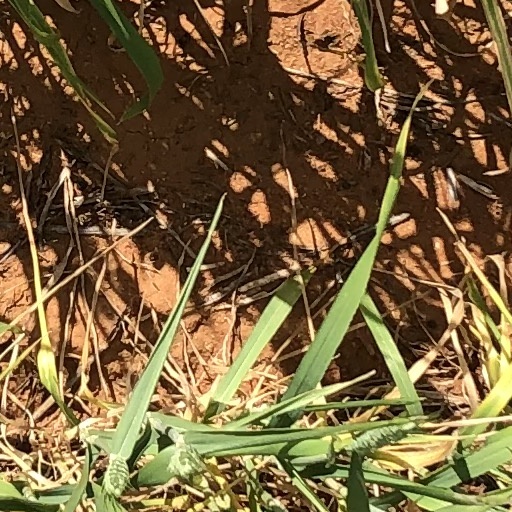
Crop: wheat